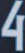
Number: 4